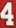
Number: 4